Battlefield management system

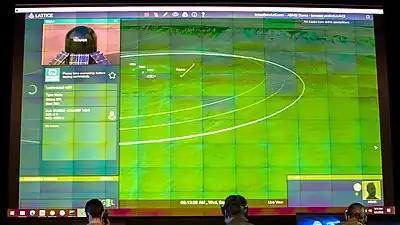
A picture of Lattice's interface

A battlefield management system (BMS) is a system meant to integrate information acquisition and processing to enhance command and control of a military unit through multiple other C4ISR (Command, Control, Communications, Computers, Intelligence, Surveillance and Reconnaissance) solutions to give commanding officers, NCOs or individual vehicles better situational awareness to friendly units around them and prevent "blue on blue" incidents, provide better situational awareness to OPFOR units seen by friendly units, speed relaying of orders and thus accelerate combat operations and maneuvers, facilitating fire support orders as an enemy can be marked by a squad leader on his terminals map and then have the location relayed directly to artillery, CAS or other fire support.